Sailors Refuge, Bristol

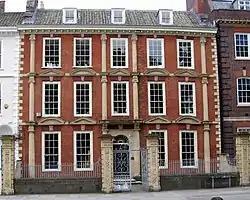

The Sailors Refuge is an historic house situated at 27–29 Queen Square, Bristol, England.